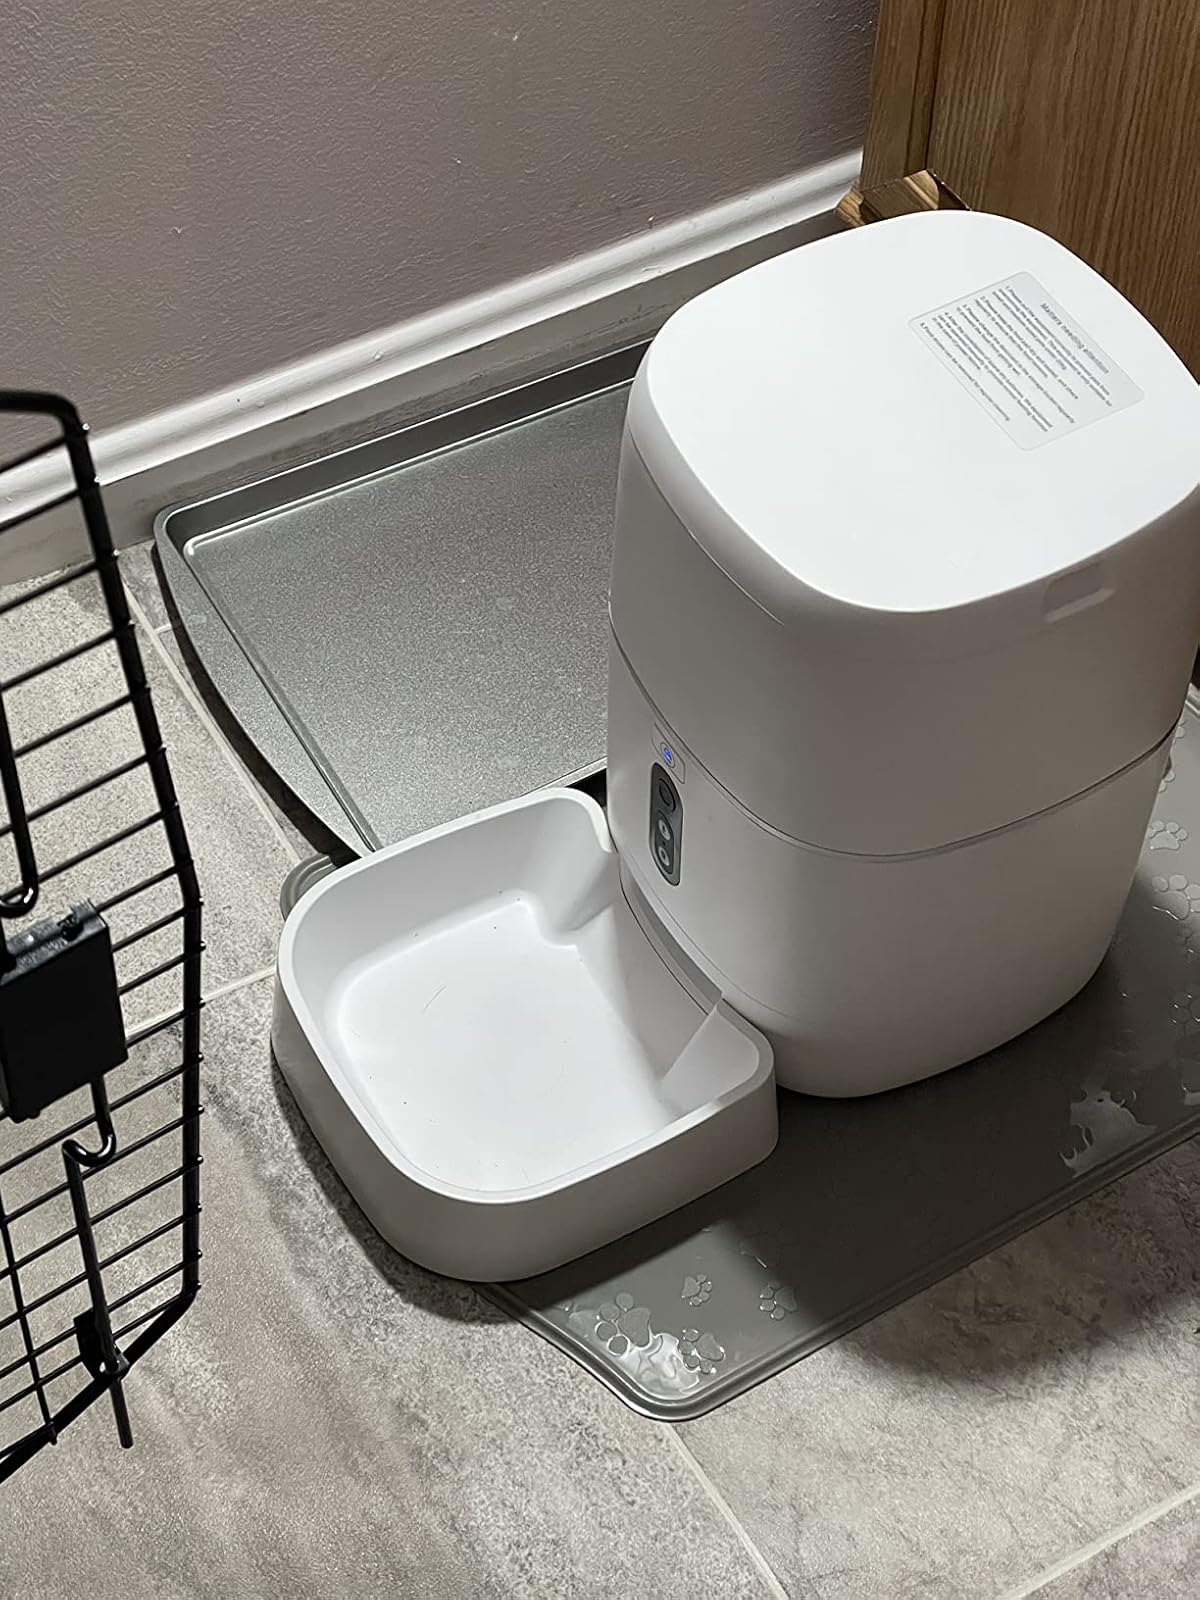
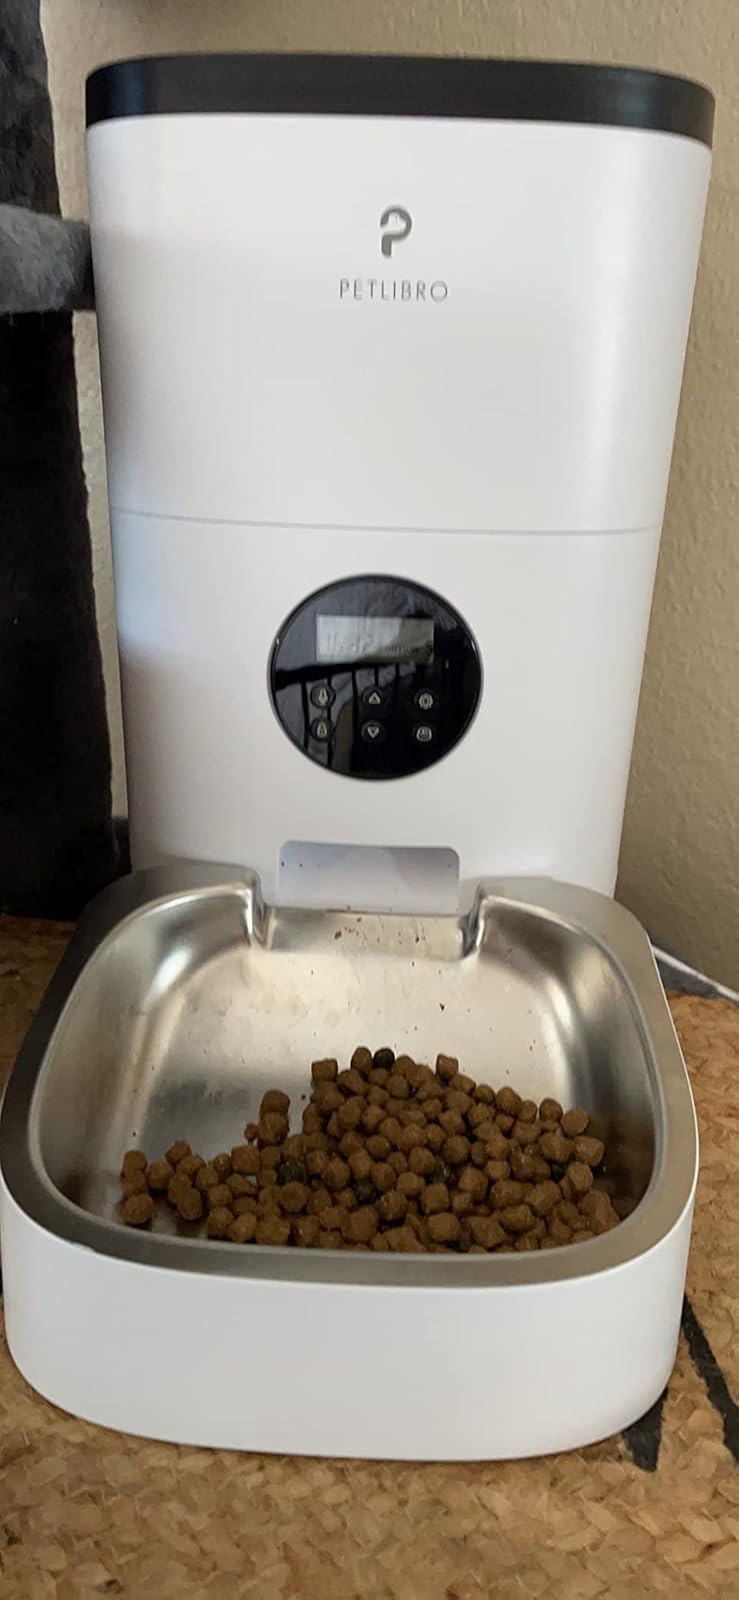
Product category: items_feeder
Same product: no